Augustus Henry Keane

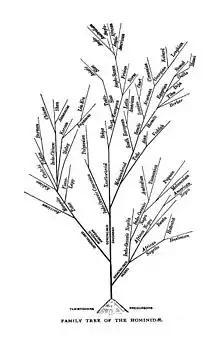
Evolutionary tree from Keane's "Ethnology" (1909).

Keane was out of step with the anthropology of the time, preferring linguistic data to that of physical anthropology and came to occupy a marginal position in the emerging scientific discipline. On the other hand, his efforts at popularising anthropology were praised by Sir Harry Johnston.